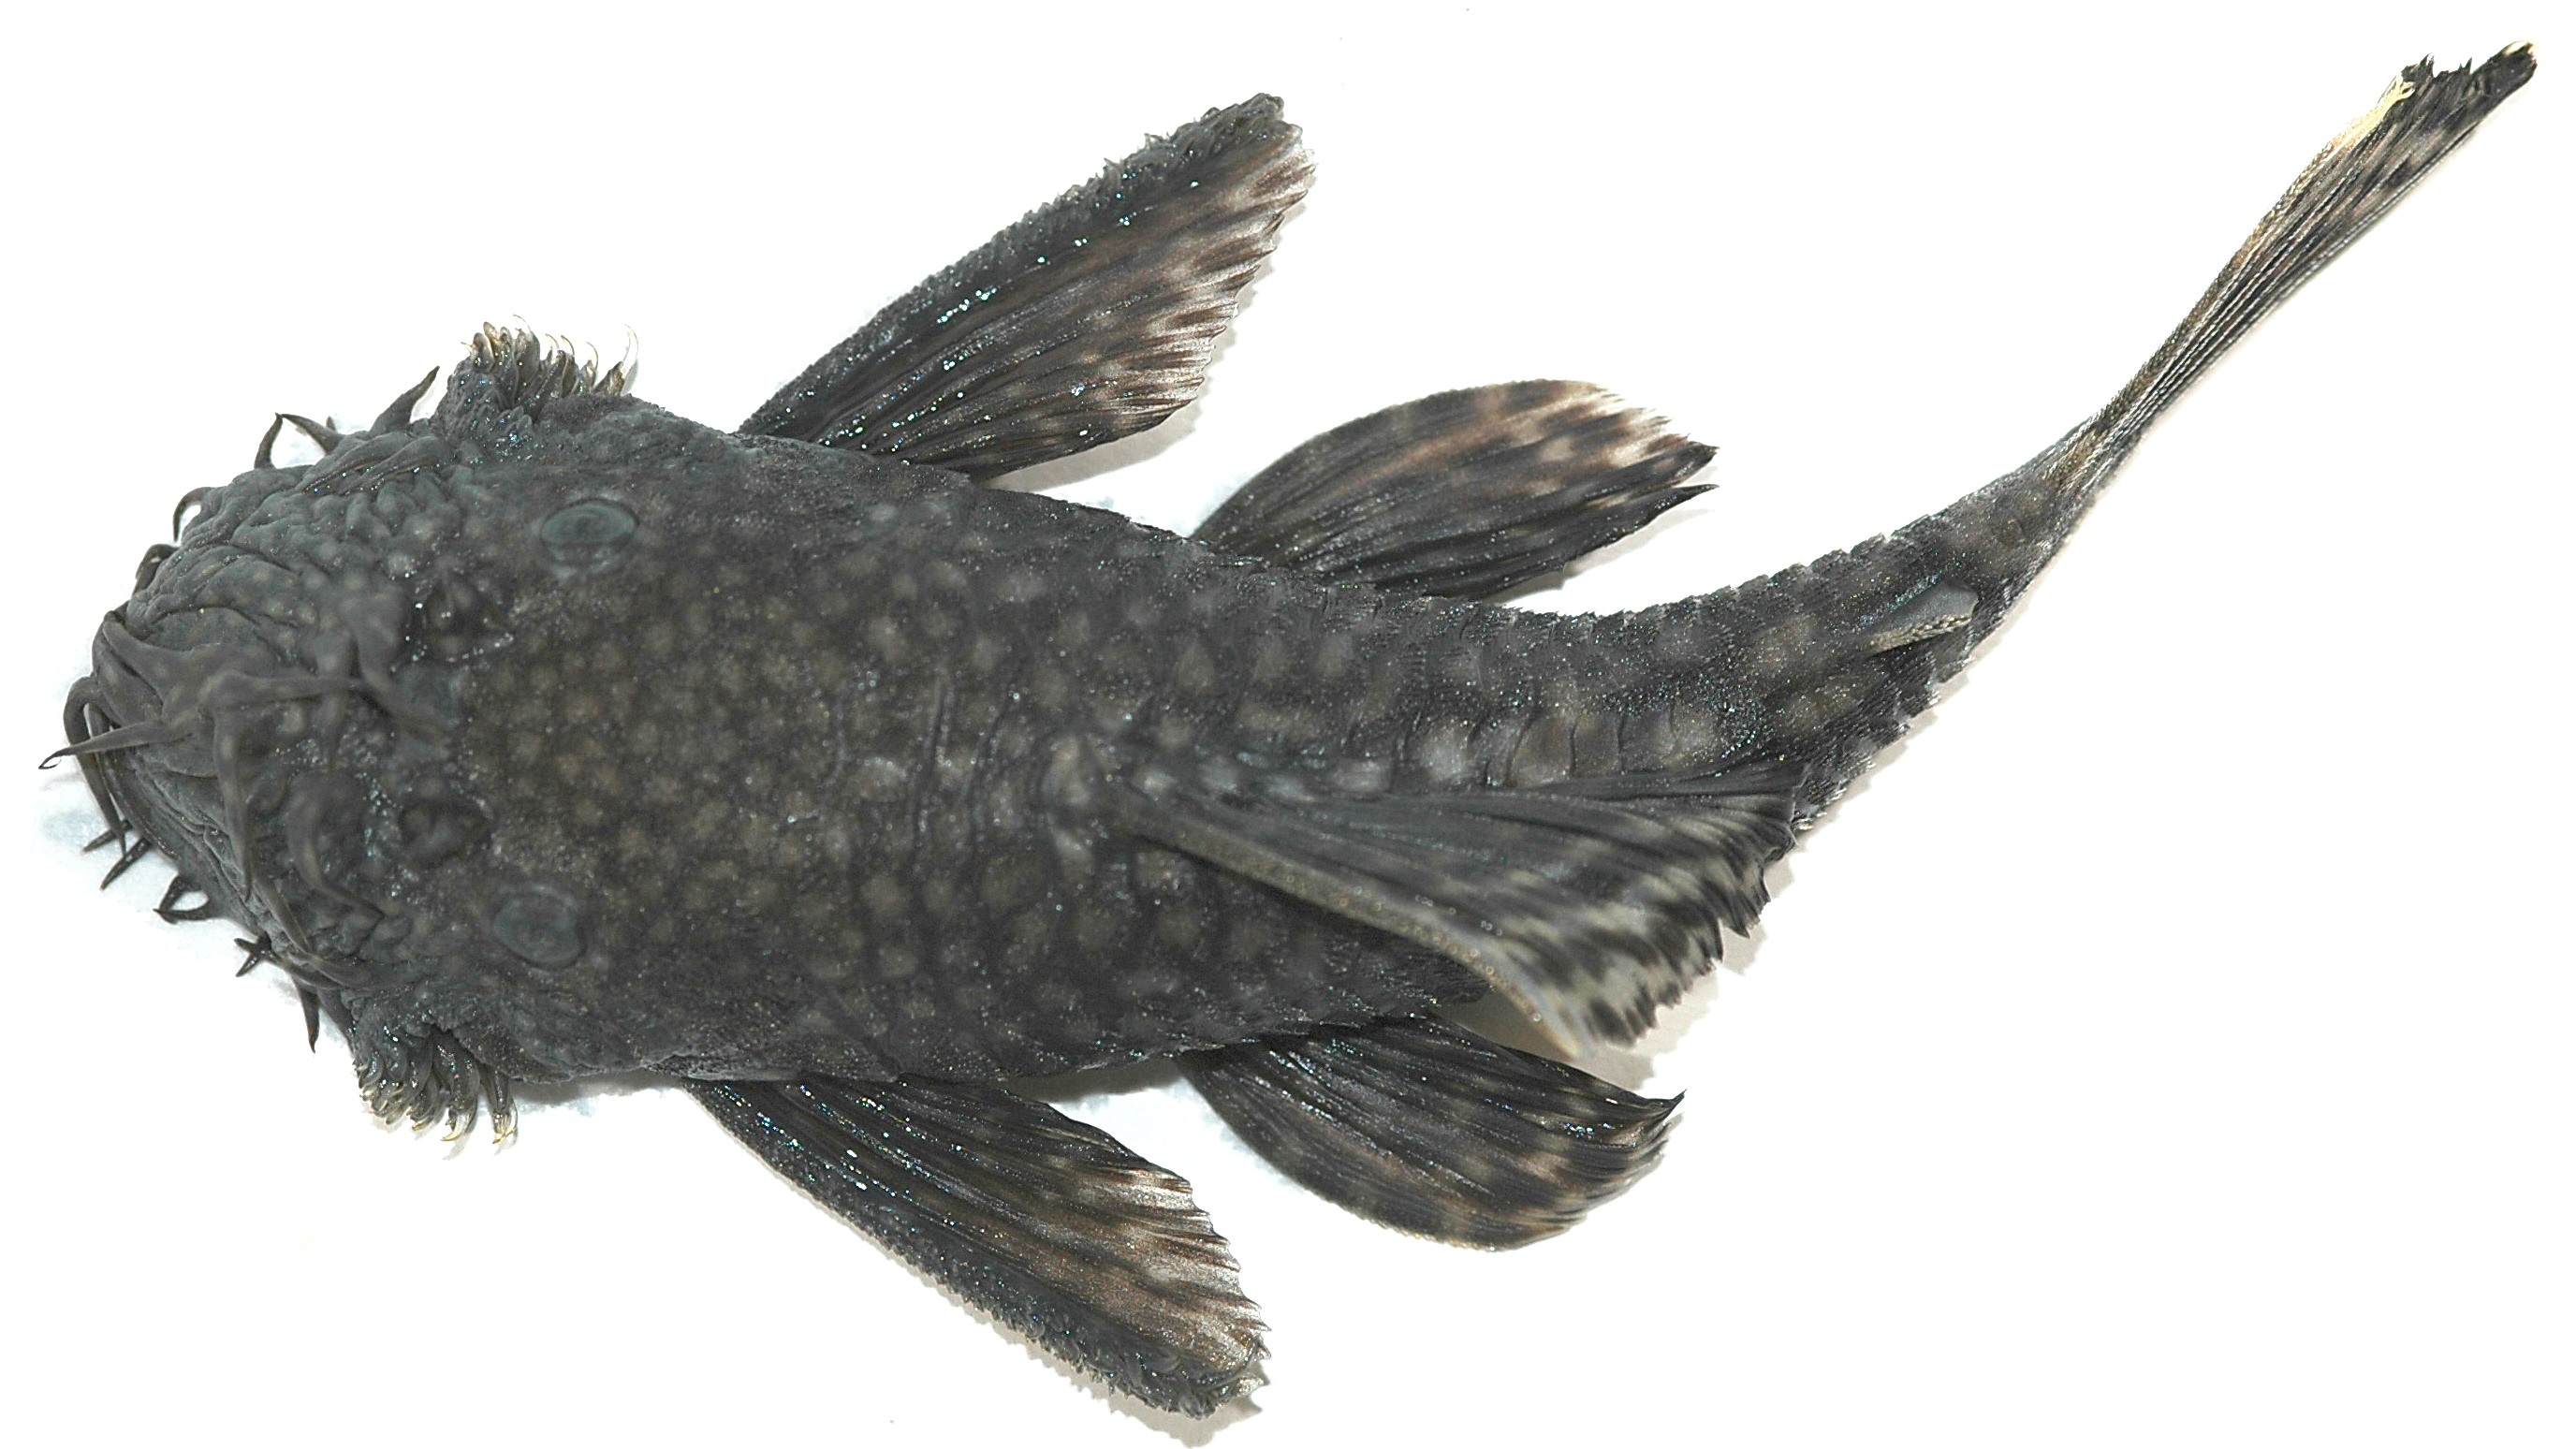
bird, wing, horn, biology, fish, catfish